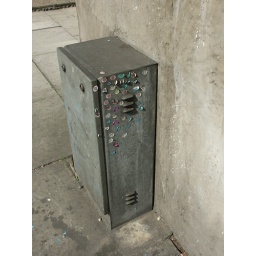
apple stickers on a box in euston